Santiago Herrero

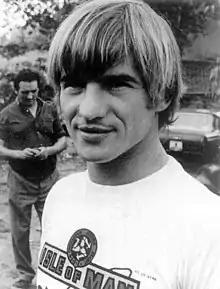

Santiago Herrero Ruiz (9 May 1943 – 10 June 1970) was a Spanish professional motorcycle racer. He competed in the FIM Grand Prix motorcycle racing world championships from 1968 to 1970 as a member of the Ossa factory racing team. As Spain began to emerge from the Franco Era, Herrero became the country's most promising international motorcycle racer until he died from injuries sustained while competing in the 1970 Isle of Man TT race.